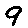
Label: 9